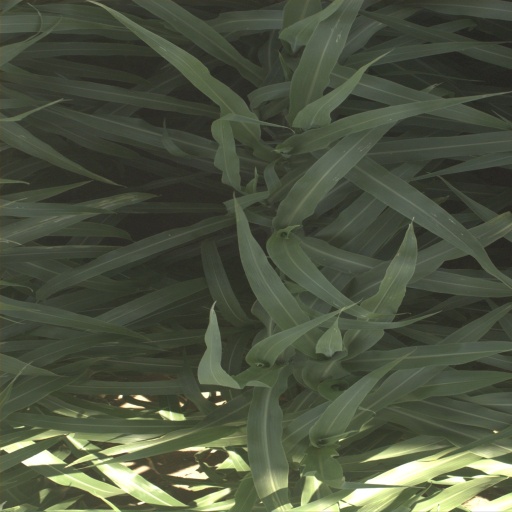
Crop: sorghum